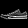
Label: Sneaker